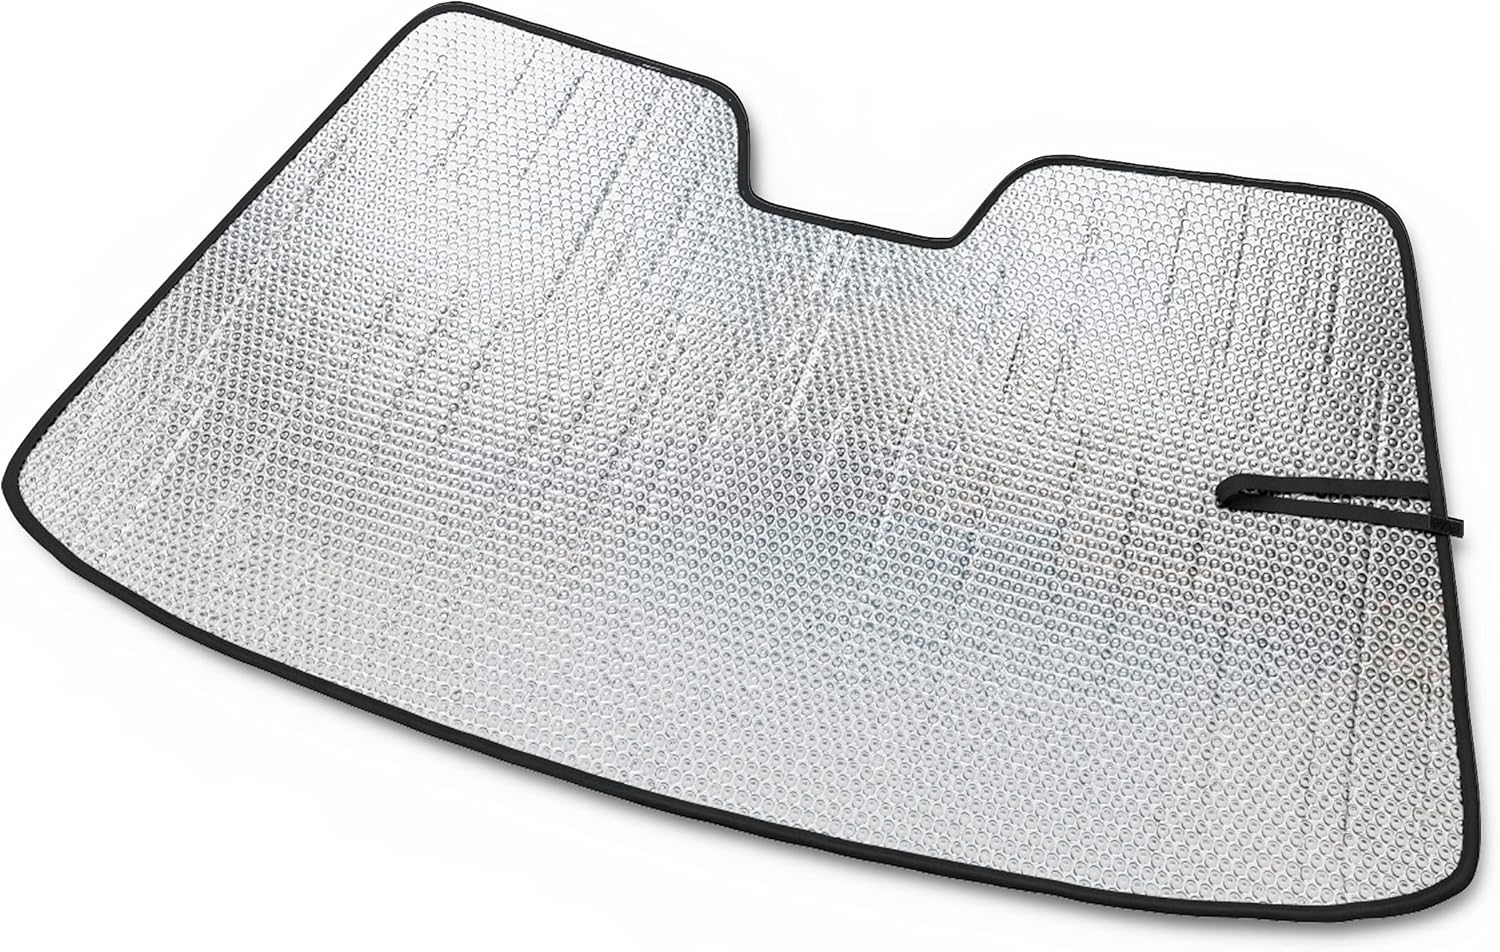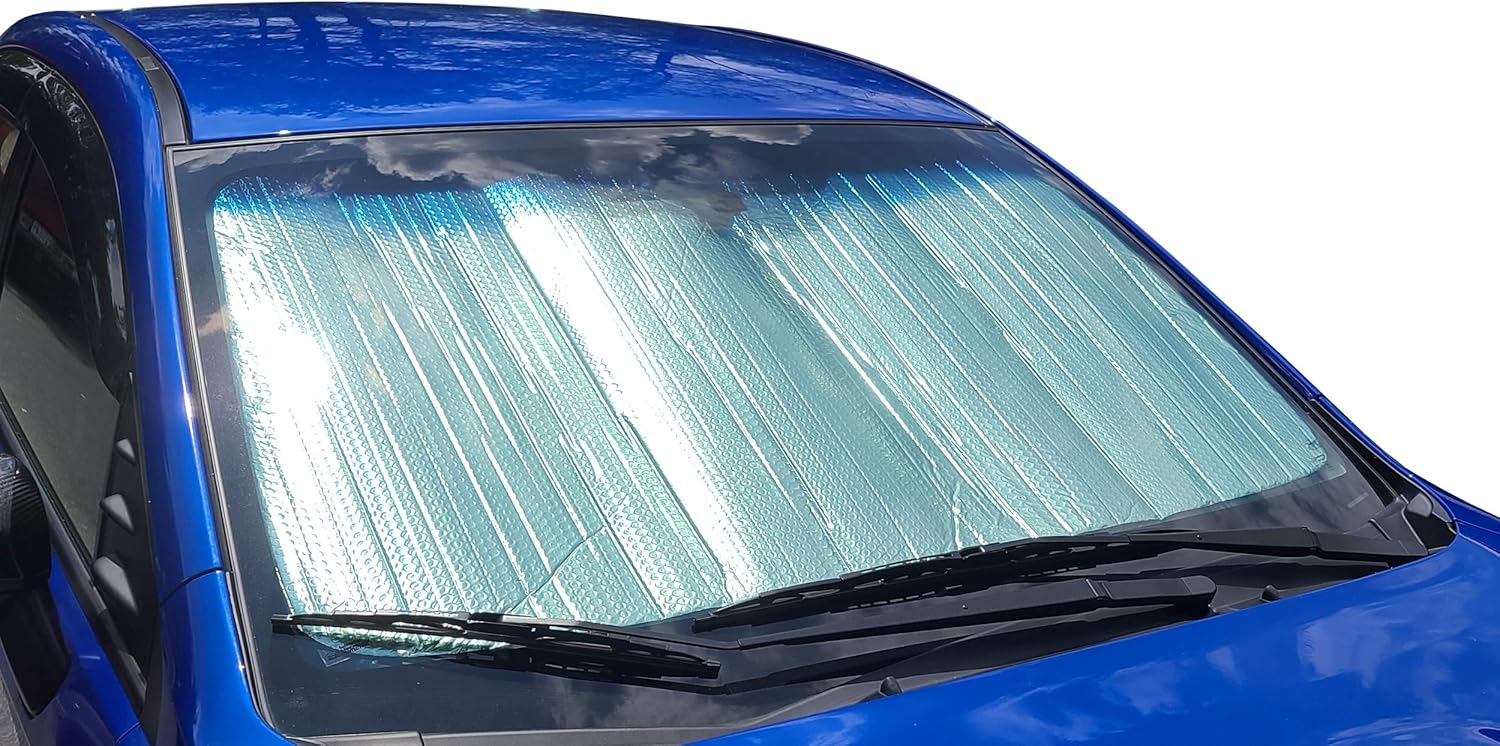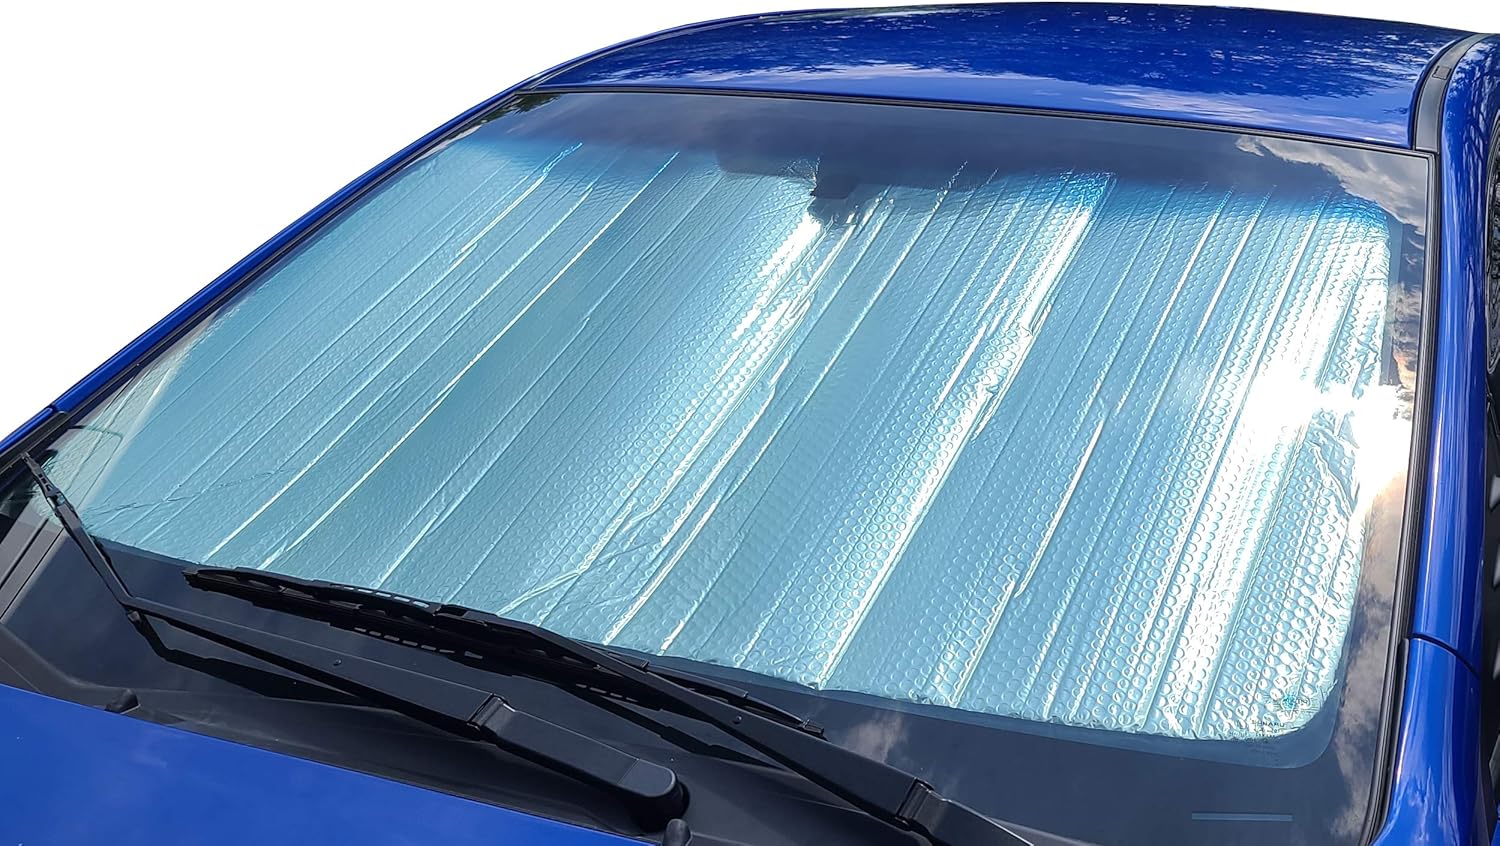
AutoTech Park Sunshade Compatible with 2020-2022 Cadillac CT4 Custom-fit Windshield Sun Shade Front Windshield
Category: Automotive
Custom-fit Front Windshield Sunshade Compatible with 2020-2022 Cadillac CT4 - MADE IN USA!! Blocks excessive hot sun & heat: Extreme heat from UV rays over a period of time, can cause harm to your vehicles interior, leather seats, dashboard and electronics. Autotech Park sunshades are uniquely designed to keep your cars interior cool and comfy, preventing fading and cracking of your dashboard. 100% UV PROTECTION - Dual-Layer Bubble design for maximum protection for your vehicle's interior, keeping your seats and steering wheel cool by blocking the sun's heat and harmful UV radiation rays. QUICK AND EASY SETUP / REVERSIBLE- The roll up design allows you to prop the sunshade up with ease and fold-away storage with a velcro closure. It can also be reversed and used on both sides with the same protection! Guarantee High Quality Product. 30 days Money back Guarantee if you are not satisfy with our product.
Features: Custom-fit Front Windshield Sunshade Compatible with 2020-2022 Cadillac CT4 - MADE IN USA!! | Blocks excessive hot sun & heat: Extreme heat from UV rays over a period of time, can cause harm to your vehicles interior, leather seats, dashboard and electronics. Autotech Park sunshades are uniquely designed to keep your cars interior cool and comfy, preventing fading and cracking of your dashboard. | 100% UV PROTECTION - Dual-Layer Bubble design for maximum protection for your vehicle's interior, keeping your seats and steering wheel cool by blocking the sun's heat and harmful UV radiation rays. | QUICK AND EASY SETUP / REVERSIBLE- The roll up design allows you to prop the sunshade up with ease and fold-away storage with a velcro closure. It can also be reversed and used on both sides with the same protection! | Guarantee High Quality Product. 30 days Money back Guarantee if you are not satisfy with our product.